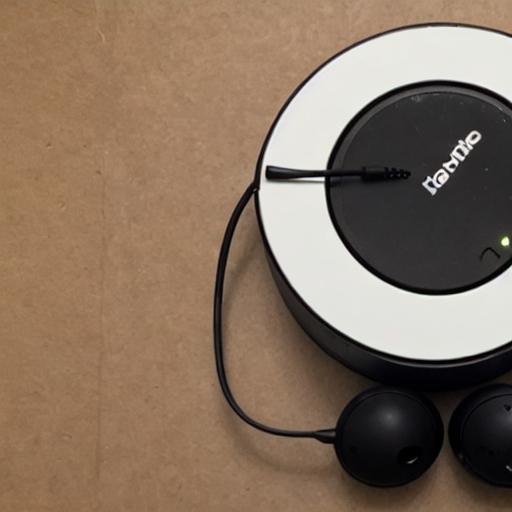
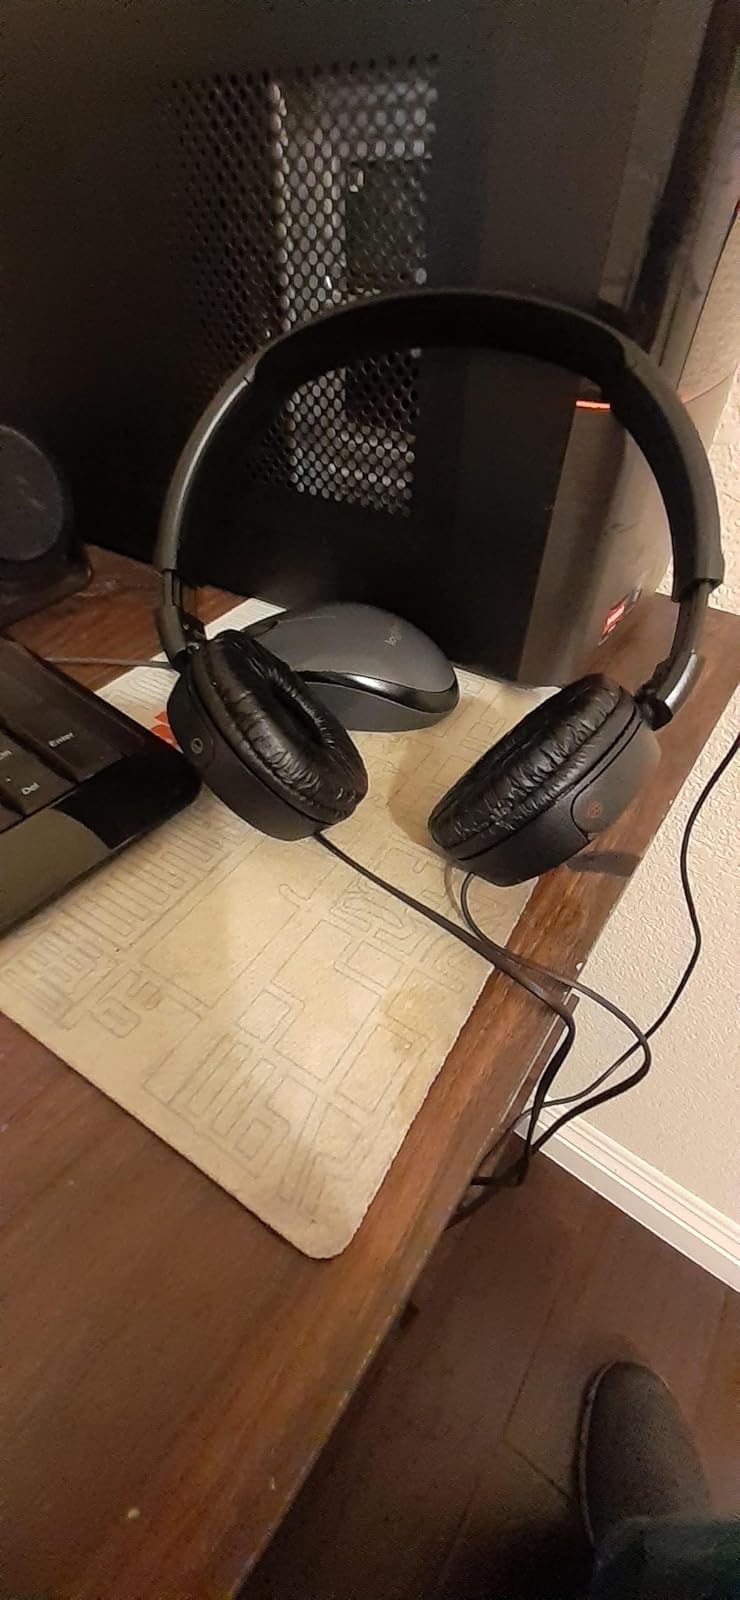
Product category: headphones
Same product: no